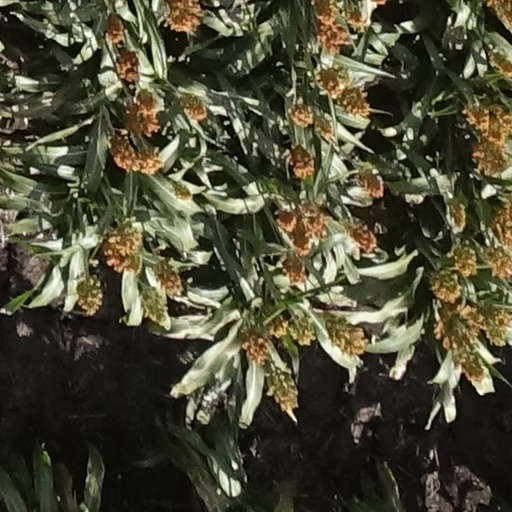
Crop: sorghum